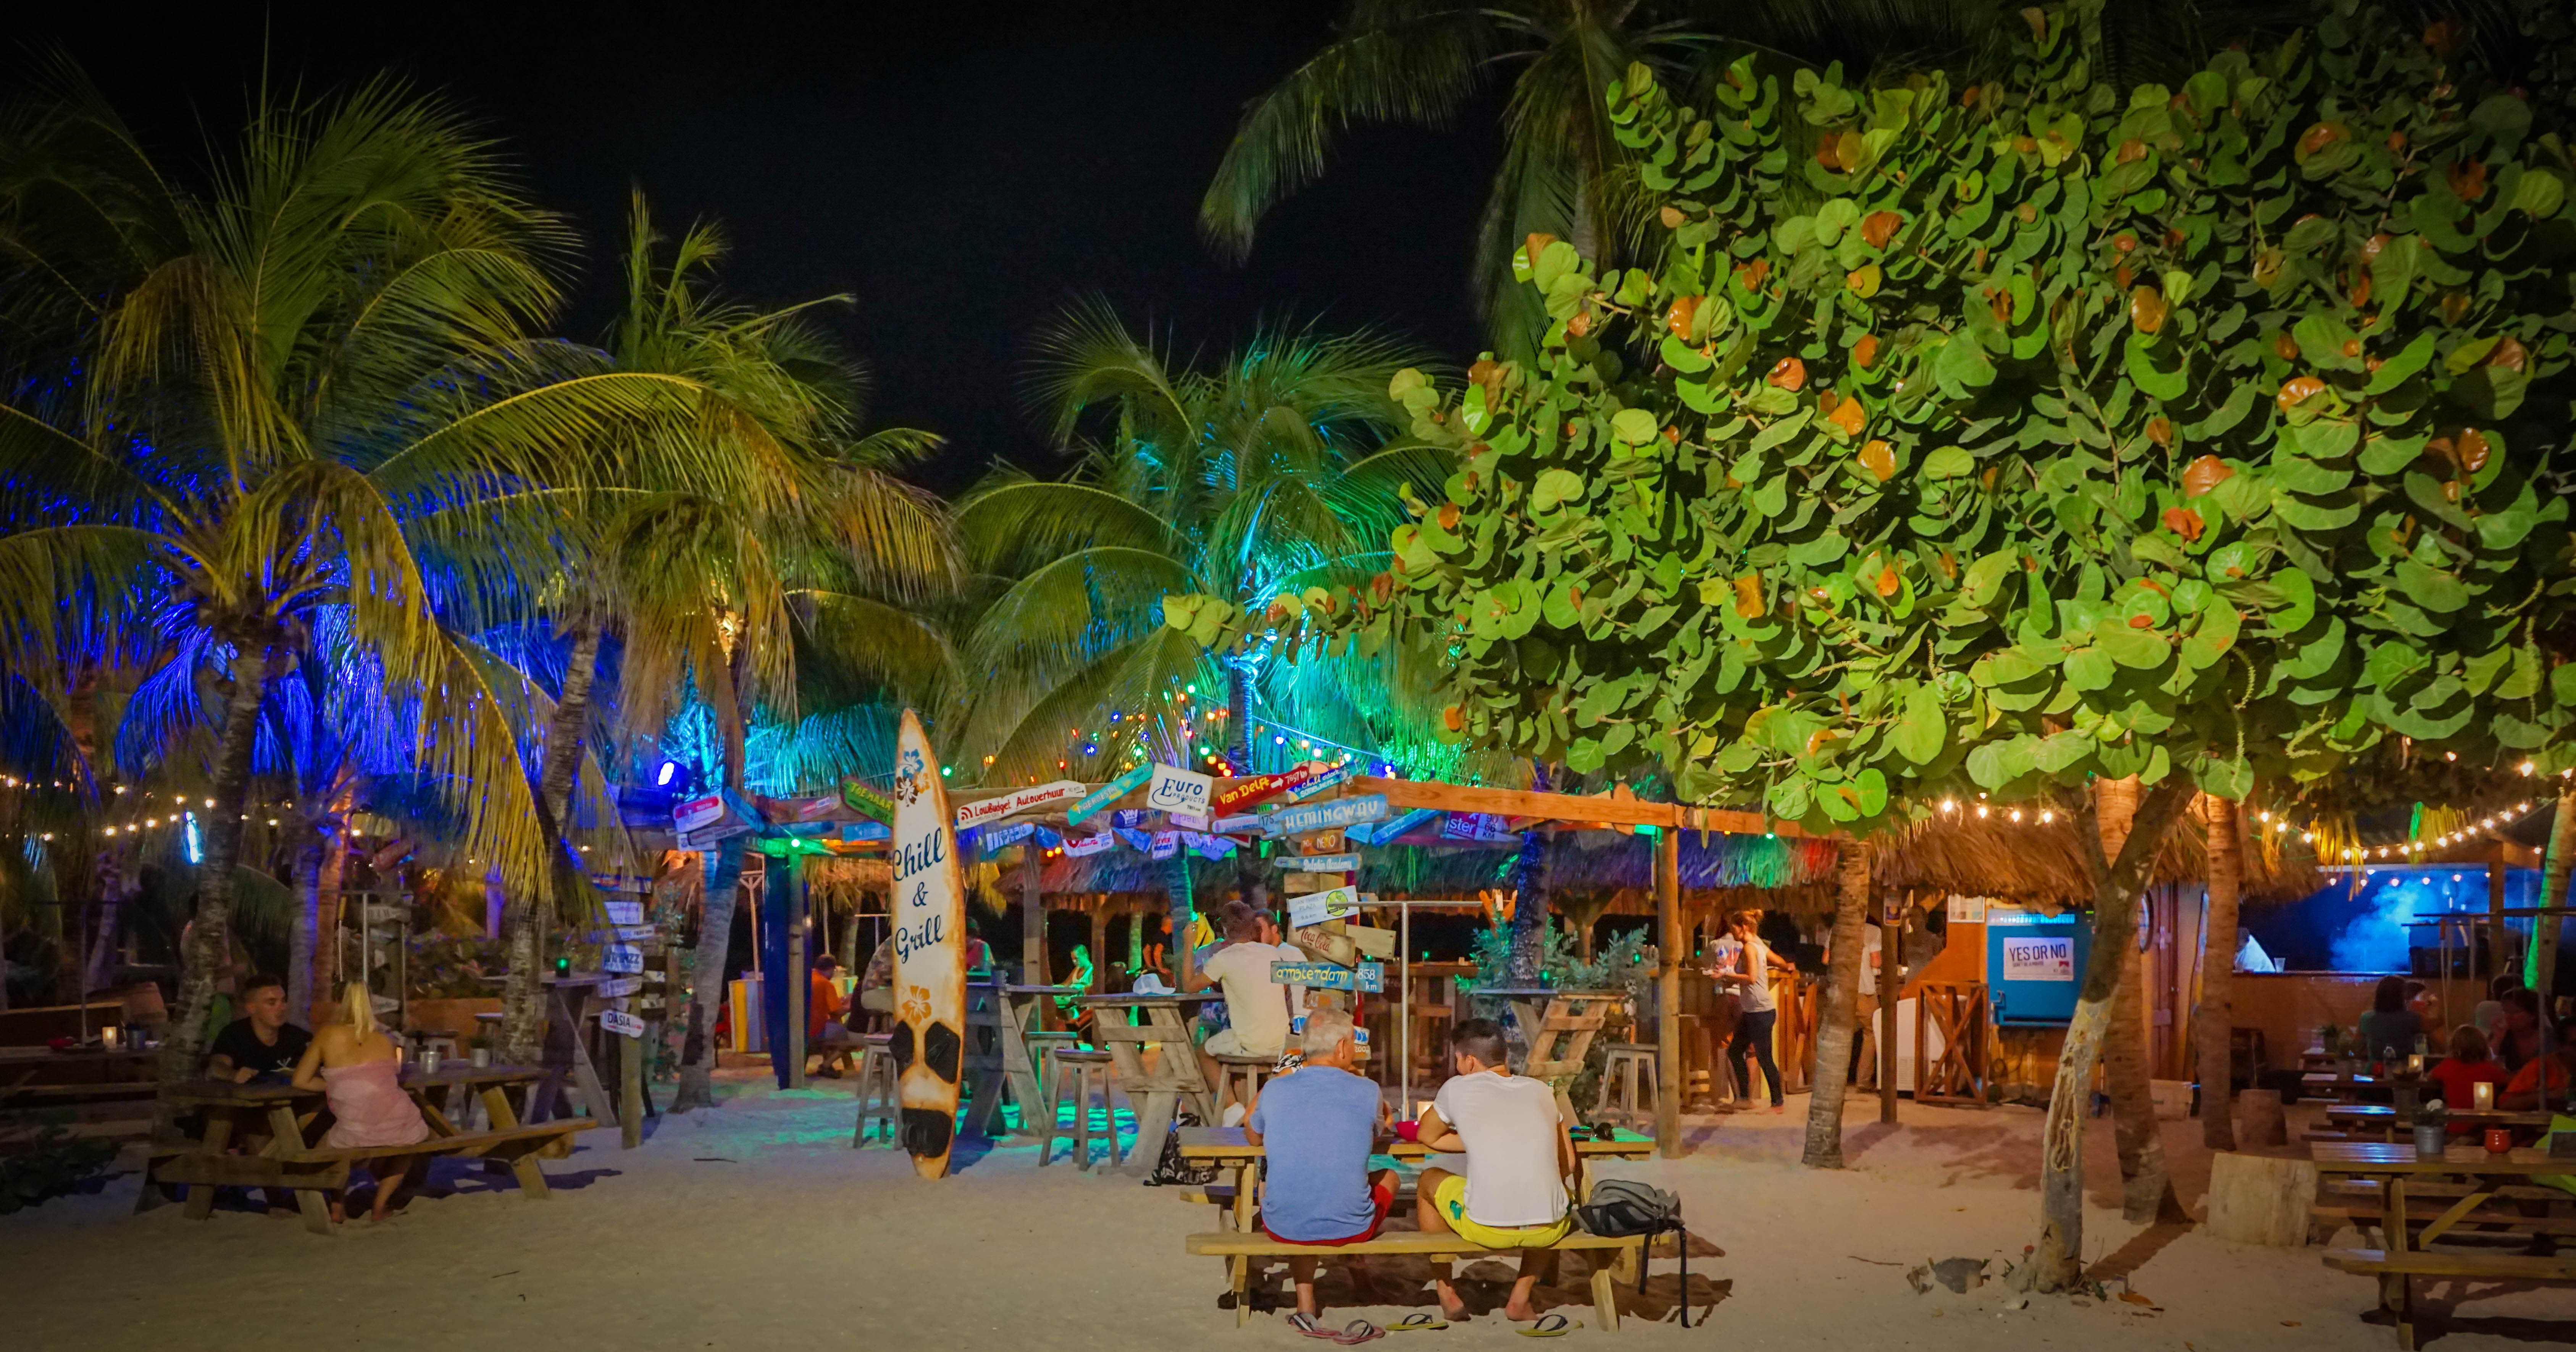
night, summer, travel, bar, amusement park, tropical, park, lagoon, island, drink, nightlife, club, blue, colorful, cocktail, netherlands, resort, dutch, caribbean, vibrant, palm trees, antilles, nightclub, curacao, willemstad